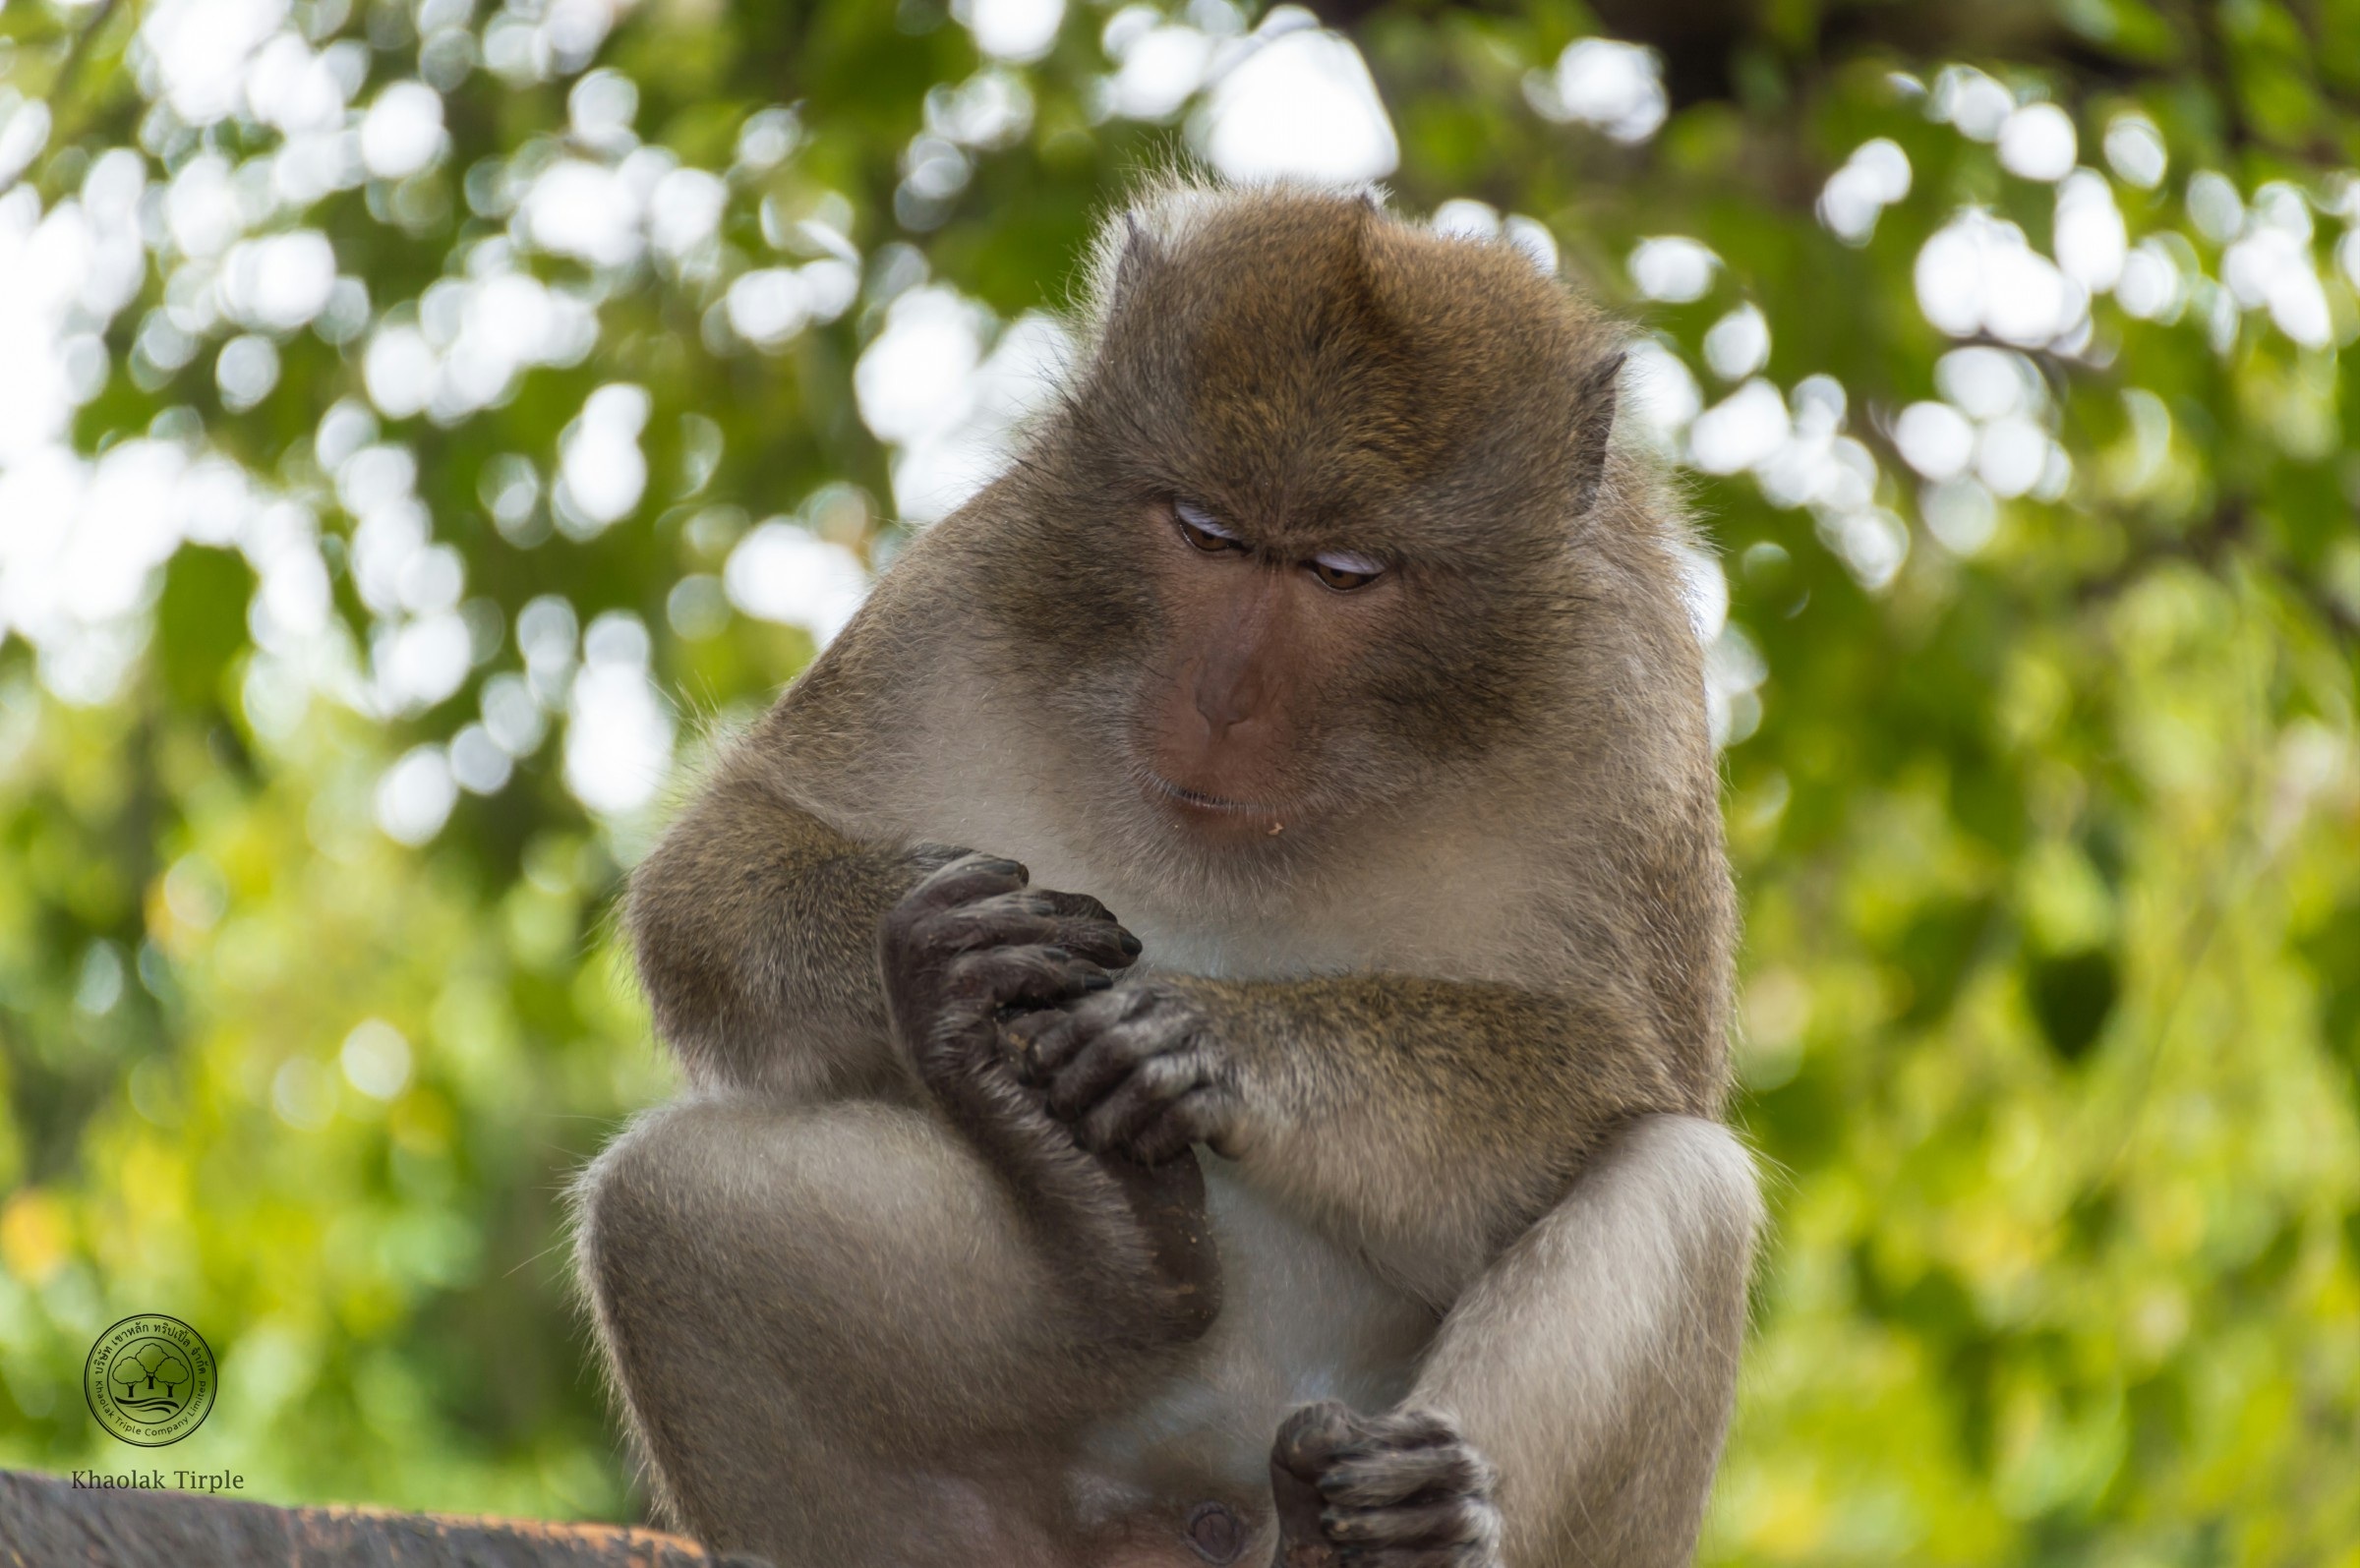
nature, wildlife, mammal, monkey, fauna, primate, thailand, eyes, animals, vertebrate, fast, macaque, old world monkey, persistent, clamber, new world monkey